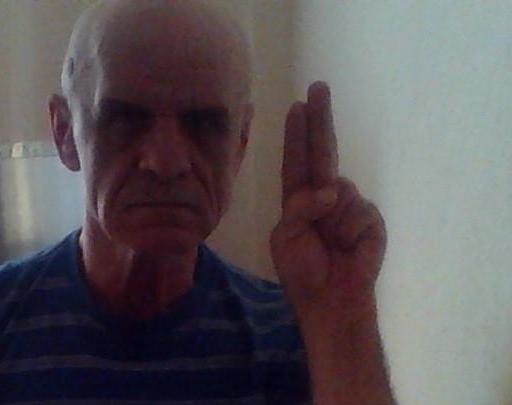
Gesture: two_up